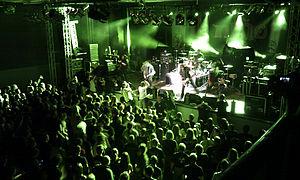
la bande lors d'un concert de Ill Niño Русский: группа Ill Niño во время одного из концертов
Le nu metal est un genre de metal. Il s'agit d'un genre fusion, qui mêle des éléments de metal avec d'autres genres comme le hip-hop et le grunge. Il est classé comme une partie du metal alternatif.
Ill Niño est un groupe de nu metal américain, originaire du New Jersey. Les membres du groupe sont originaires de pays latino-américains incluant Pérou, Guatemala, Venezuela, Brésil, Mexique, et République dominicaine. Le nom du groupe vient des mots Ill, pour « malade » en anglais, et Niño pour « enfant » en espagnol. El Niño est par ailleurs le nom d'un phénomène climatique saisonnier au large du Pérou et de l'Equateur.